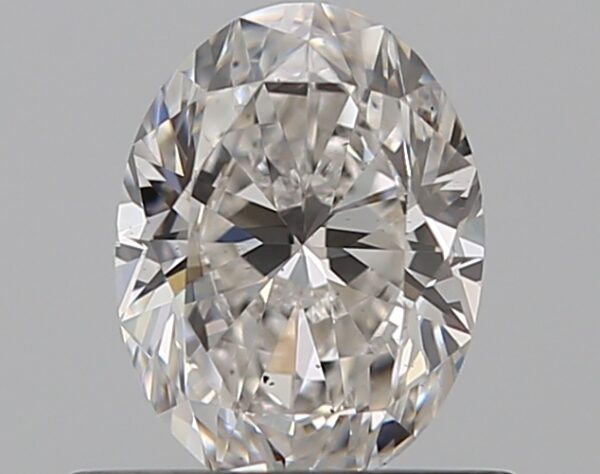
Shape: oval
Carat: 0.5
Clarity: VS2
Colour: F
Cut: EX
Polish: EX
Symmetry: VG
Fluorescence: N
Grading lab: GIA
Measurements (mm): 5.92 x 4.4 x 2.81